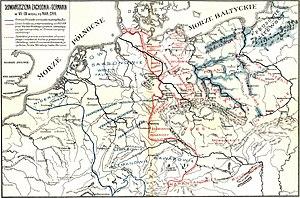
La marche Sorabe était une marche bordant la frontière est de la Francie orientale du IXᵉ siècle au XIᵉ siècle. La marche Sorabe devait sans doute inclure l’est de la Thuringe.
Les Slaves sont un groupe ethno-linguistique indo-européen qui parle les différentes langues slaves du groupe linguistique balto-slave plus large. Ils sont originaires d’Eurasie et s’étendent de l’Europe centrale, orientale et méridionale, au nord et à l'est jusqu'au nord-est de l'Europe, en Asie du Nord et en Asie centrale, ainsi qu’historiquement en Europe occidentale et en Asie occidentale. À partir du début du viᵉ siècle, ils s’étendent pour habiter la plupart des pays d’Europe centrale, orientale et du sud-est. En raison de l'immigration, il existe aujourd'hui une importante diaspora slave en Amérique du Nord, notamment aux États-Unis et au Canada.